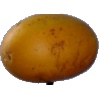
Label: Cucumber Ripe 2